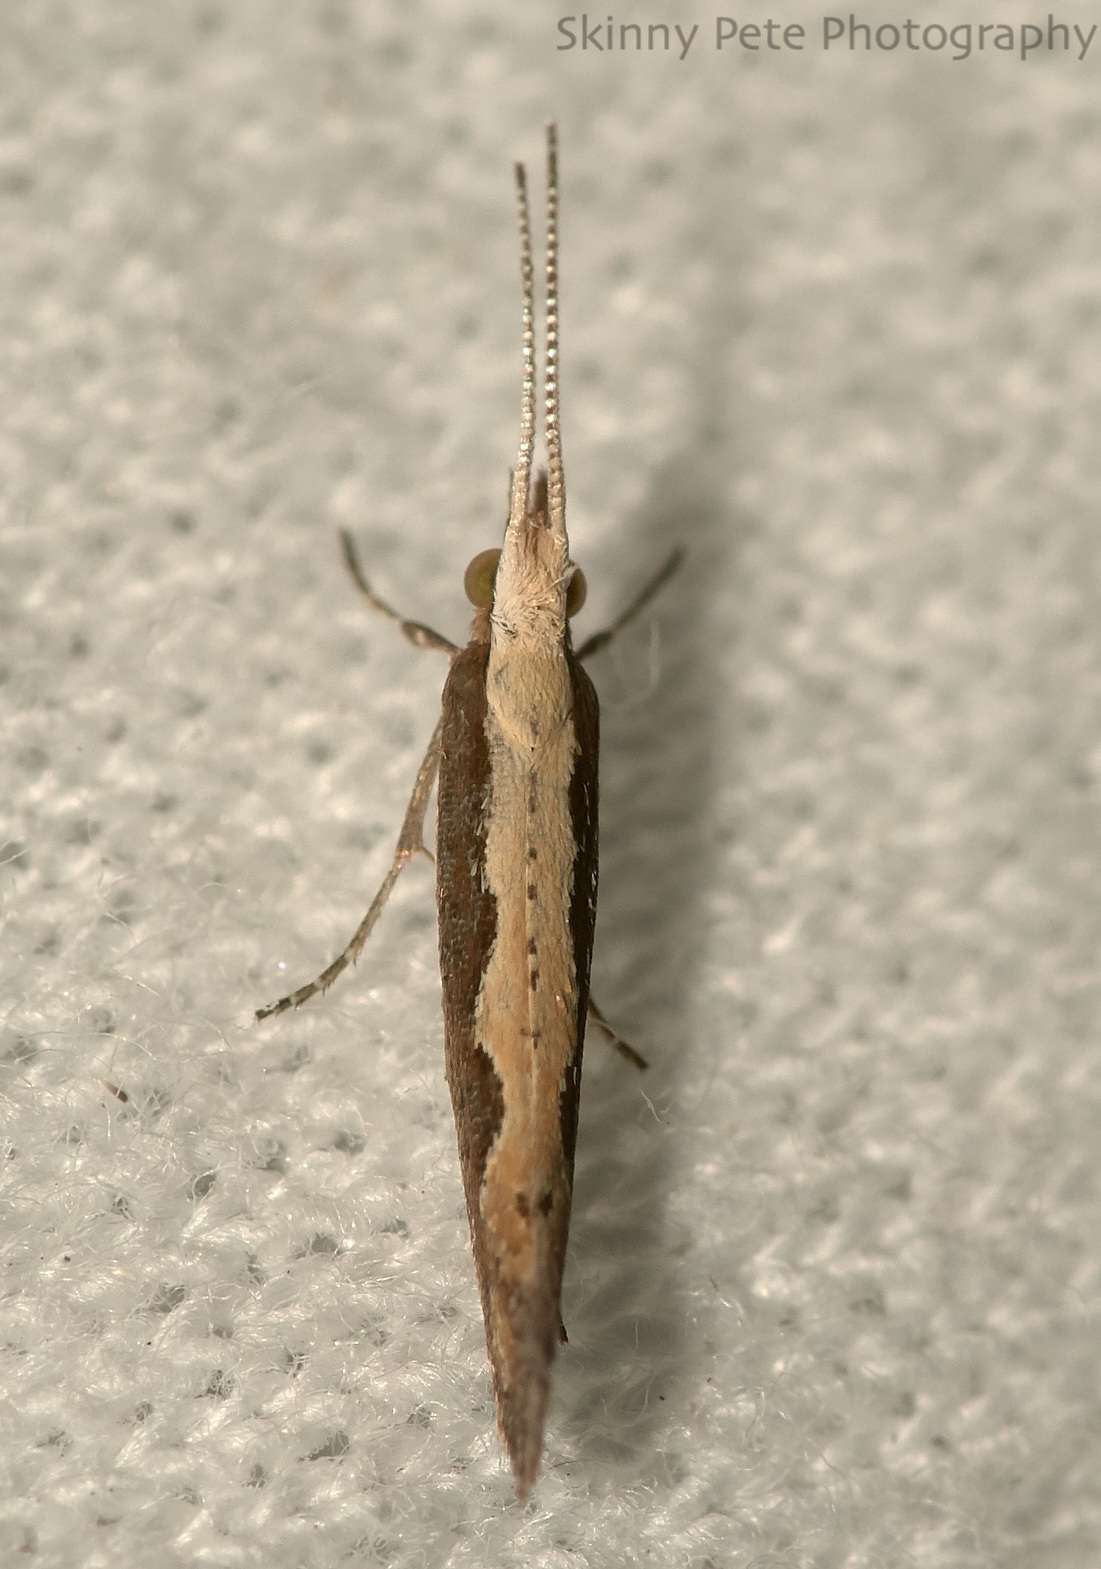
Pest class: diamondback_moth